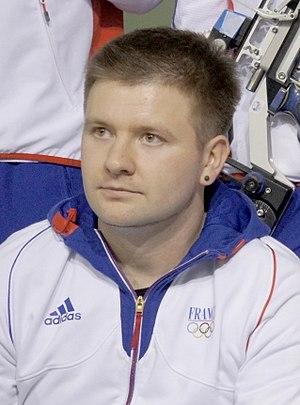
Championnat de France 2013 à Reims .
Pierre Edmond Piasecki, né le 3 juin 1985 à Metz, est un tireur français. Il est spécialisé dans le tir à la carabine à 10 m.